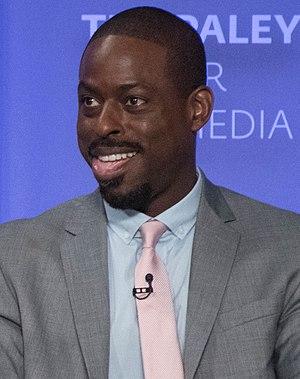
American Crime Story : The People v. O.J. Simpson est la première saison de la série d'anthologie américaine American Crime Story. La saison se base sur le livre de Jeffrey Tobbin, The Run of His Life: The People v. O. J. Simpson, et se penche sur l'affaire O. J. Simpson et son procès très médiatisé.
Les Afro-Américains, sont le groupe ethnique formé par les citoyens des États-Unis d’ascendance totale ou partielle d'Afrique subsaharienne. La grande majorité des Afro-Américains sont des descendants d'esclaves déportés entre 1619 et 1810.
Cet article présente les personnages de la série télévisée américaine Supernatural.